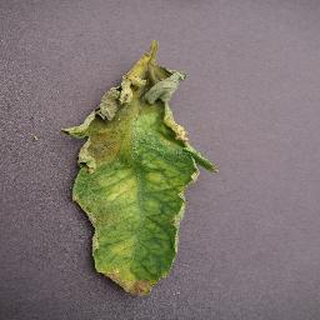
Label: tomato_late_blight